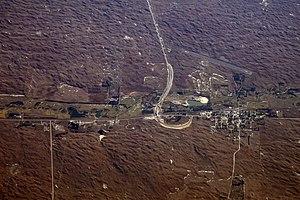
La ville de Thedford est le siège du comté de Thomas, dans l’État du Nebraska, aux États-Unis. Sa population s’élevait à 211 habitants lors du recensement de 2000.